Monroe County, Tennessee

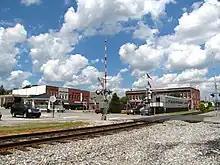
Sweetwater

Monroe County, like most of East Tennessee, votes strongly Republican in presidential elections. The last election in which a Republican failed to carry it was in 1976, when Democrat Jimmy Carter narrowly carried it by 33 votes.